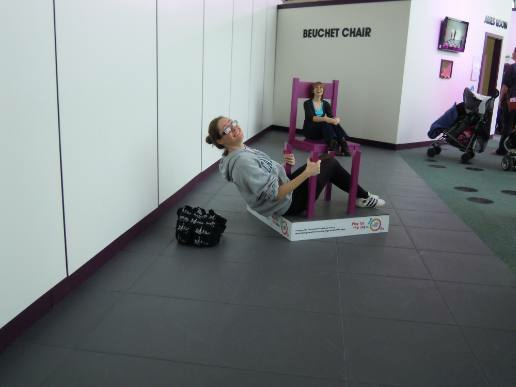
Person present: Yes